Thanjavur Museum

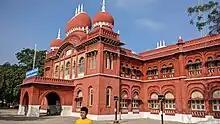
Thanjavur Museum

The Thanjavur Museum is housed in a building that formerly served as the District Collector's office in the city of Thanjavur. The building was built about 120 years ago in 1900 by British architect Robert Chisol. The building is built in the Saracen style of architecture. Following the relocation of the collector's office which was functioning here, the district administration decided to build a museum based on the Smart City mission at a cost of 9.90 crore. The work was completed and it was opened to the public on January 14, 2023.